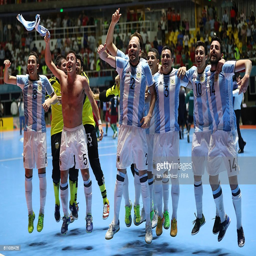
person celebrates with team mates at the final whistle during the match .